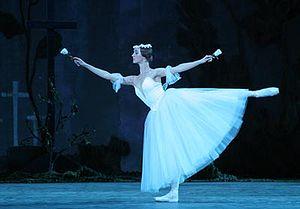
Le ballet russe est une forme de ballet caractéristique et originaire de Russie.